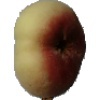
Label: peach_flat